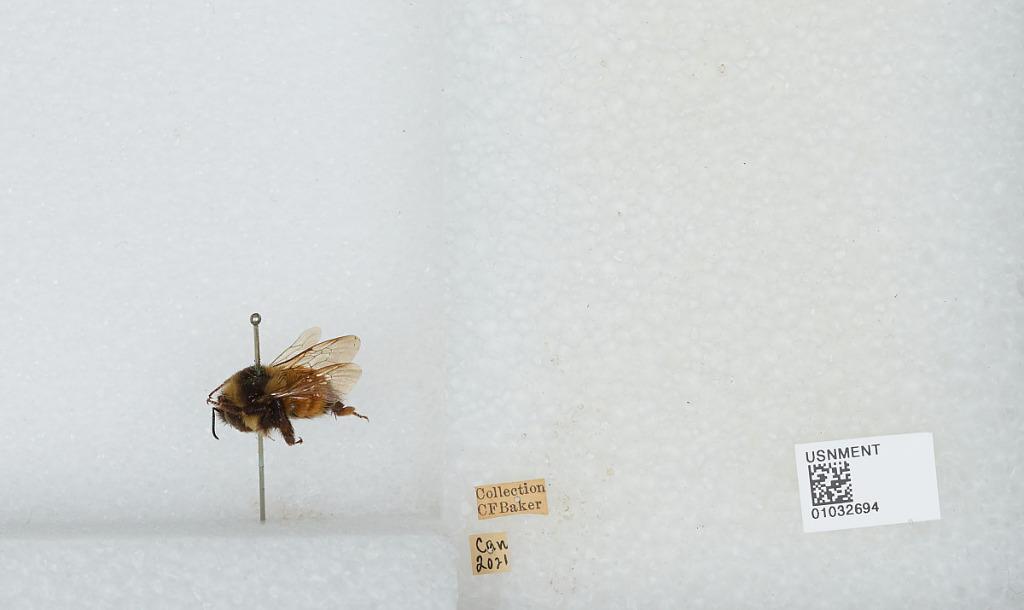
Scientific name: Bombus (Pyrobombus) ternarius Say